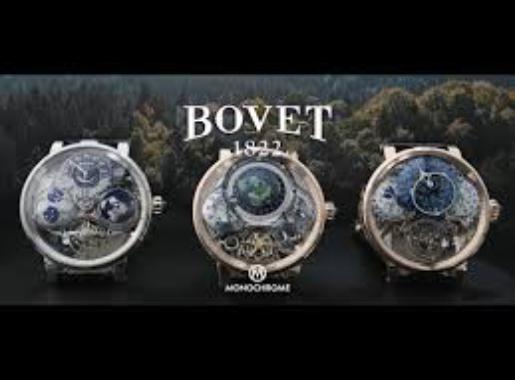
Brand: Bovet
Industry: Electronic